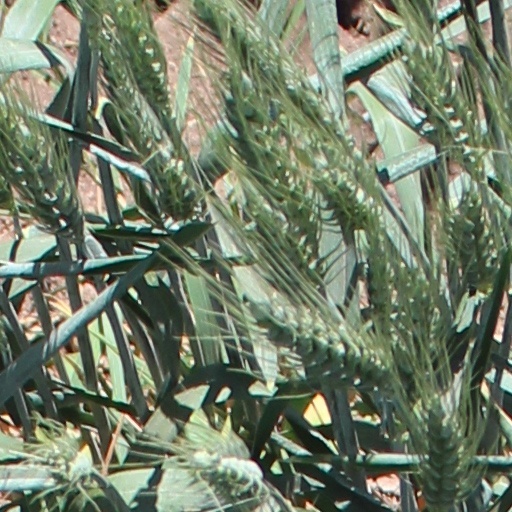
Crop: wheat